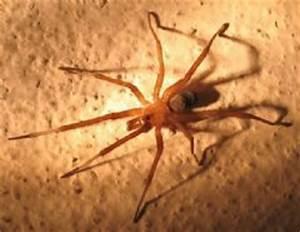
spider